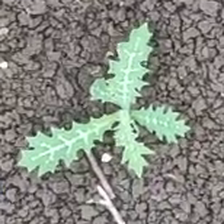
Weed species: Bilayat_(Mexicana_Argemone)